Škoda 30.5 cm /45 K10

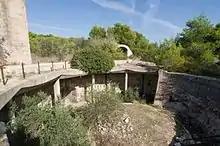

In the years following World War I a number of different destinations for the 305/42 guns were suggested. These included Trapani, Pantelleria, Tobruk, Ischia, Ponza, Leros and Capri. At the outbreak of World War II, only three guns on single mounts slated for Tobruk, were instead used to arm Battery Cattaneo near Taranto. These fortifications were still incomplete at the time of the Italian armistice in 1943. Another two guns were considered for the monitors GM191 and GM192.